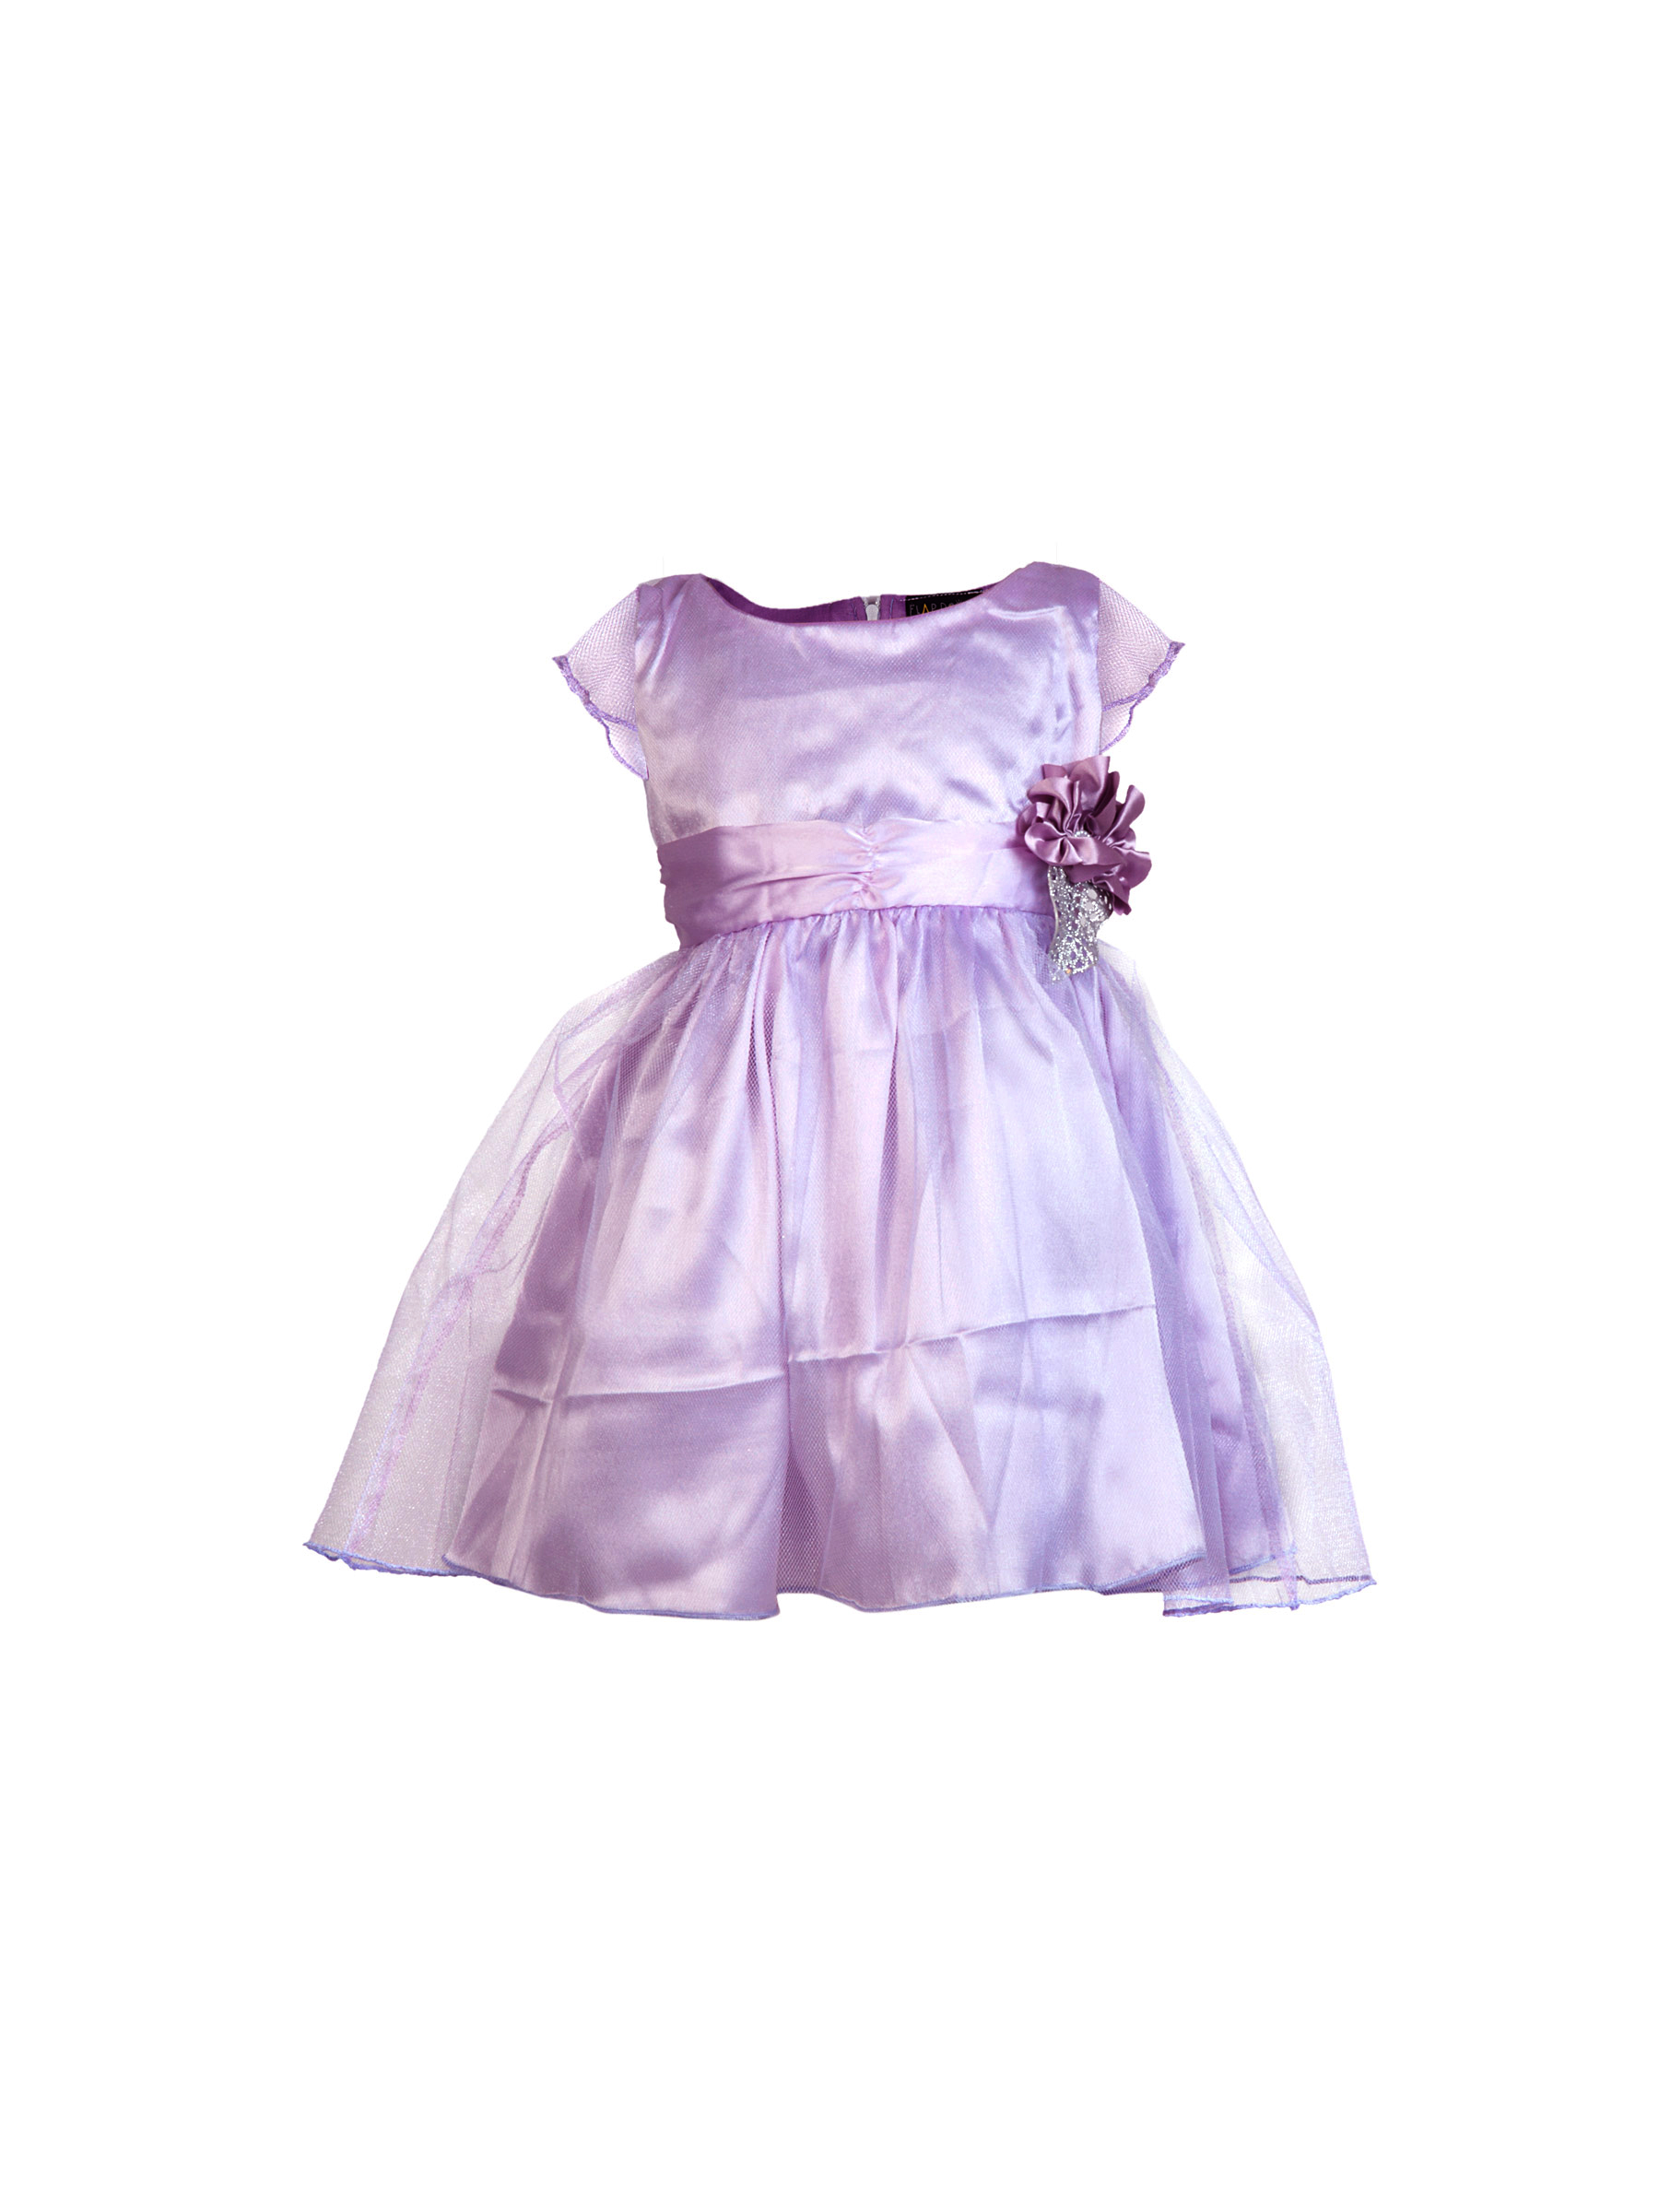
Doodle Kids Girls Party Frock Lavender Dress
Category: Apparel / Dress / Dresses
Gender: Girls
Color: Lavender
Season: Fall 2011
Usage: Casual